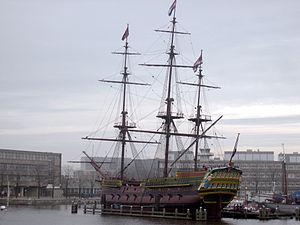
Article principal : Navire musée